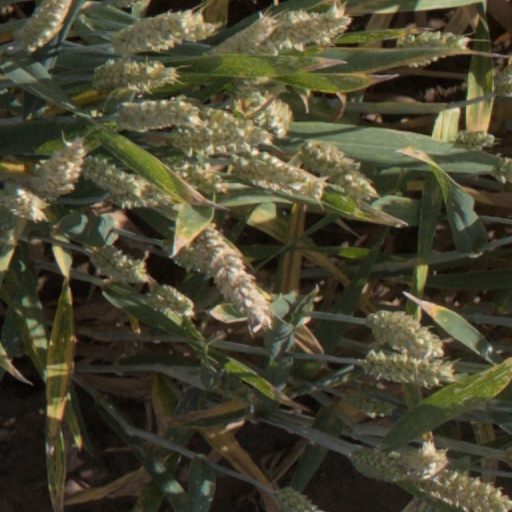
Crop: wheat